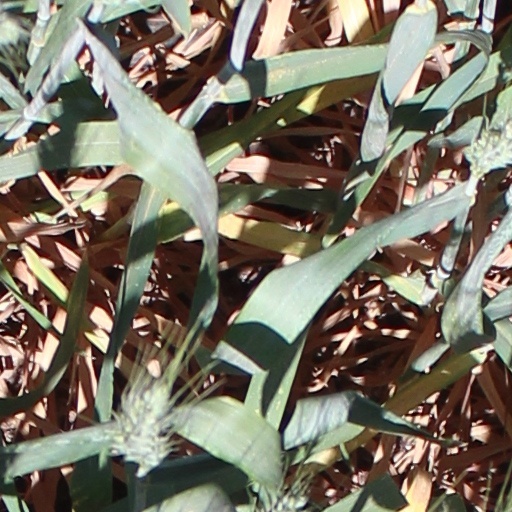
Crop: wheat